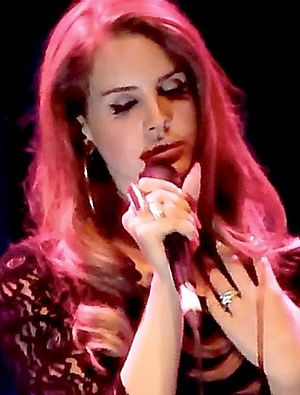
Lana Del Rey
Lana Del Rey under en koncert i Köln i 2011.
Elizabeth Woolridge Grant, bedre kendt som Lana Del Rey, er en amerikansk singer-songwriter. Hun har beskrevet sig selv som en "gangsta-udgave af Nancy Sinatra" og har nævnt kunstnere som Britney Spears, Elvis Presley og Antony and the Johnsons som sine musikalske inspirationskilder. Hun brød igennem med singlen "Video Games" i 2011, som er forløber til albummet Born to Die.